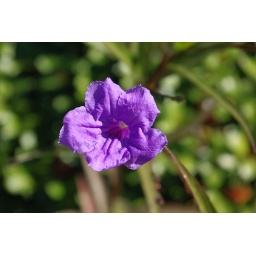
Shot of the flowers planted around the locomotive display in Sylvester, Ga.